Allis-Chalmers Model G

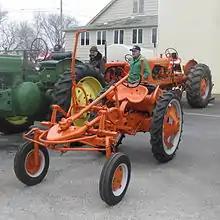
Front view of an Allis Chalmers G

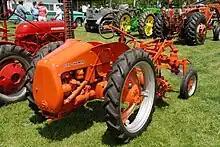
Rear view of an Allis Chalmers G

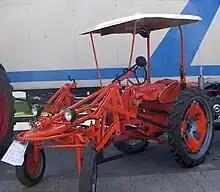
Allis-Chalmers Model GRV, an orchard/vineyard variant of the Model G built in France, 1958.

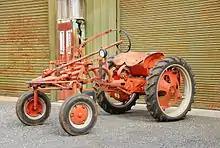
Another G.

The Model G is a small implement carrier tractor that was made by the Allis-Chalmers Manufacturing Company. At the time of its introduction the Model G was unique for its rear-mounted, Continental N62 engine. It was a four-cylinder engine with a bore and stroke. The Model G was designed for small farms and vegetable gardeners, and a line of implements specifically designed for it, including ploughs, planters, and cultivators. The design of the Model G allowed for a great view of the belly-mounted implements.